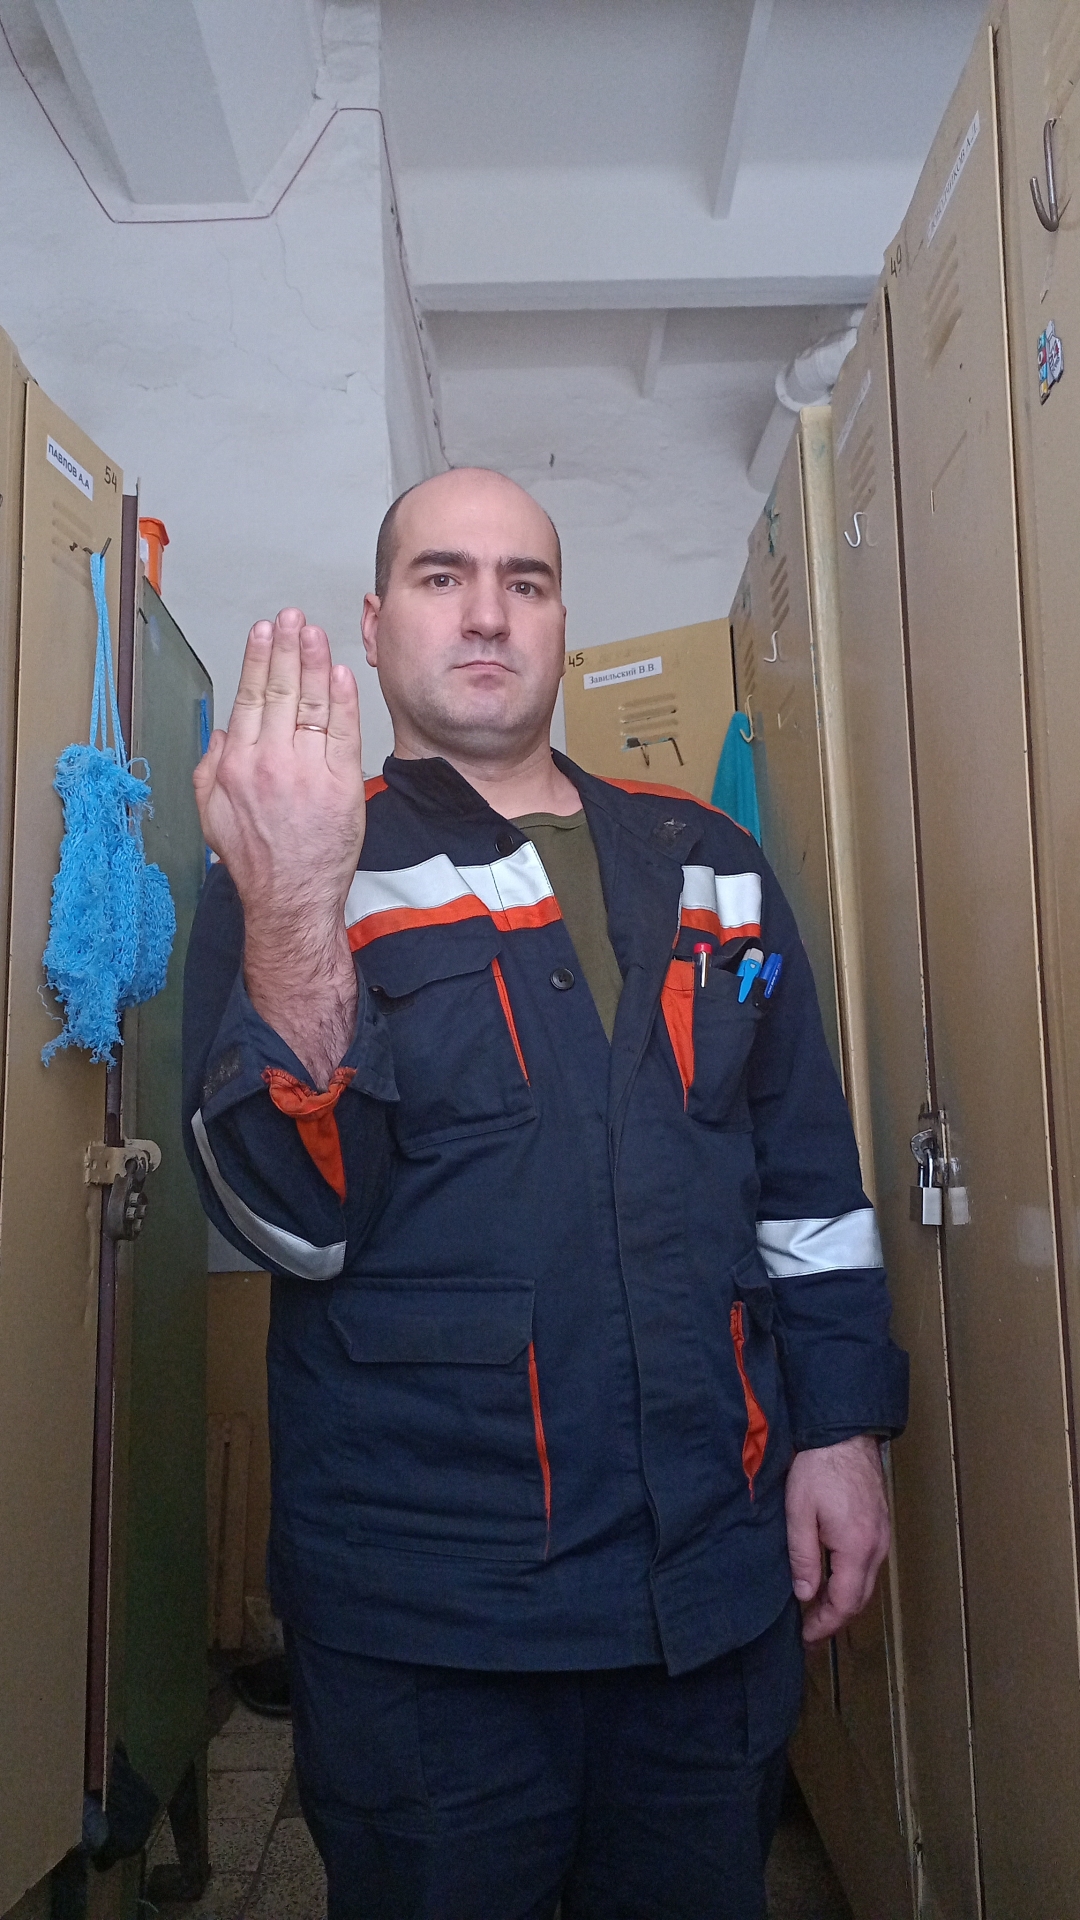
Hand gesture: stop_inverted